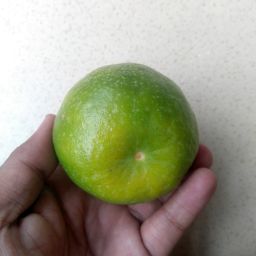
Fruit: Orange
Quality: Good